Citizenship of the United States

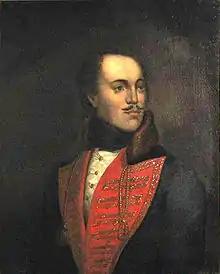
Polish Count Kazimierz Pulaski was awarded with the honorary distinction of "citizen" 230 years after he fought and died in the Revolutionary War.

A person who is considered a citizen by more than one nation has "dual citizenship". It is possible for a United States citizen to have dual citizenship; this can be achieved in various ways, such as by birth in the United States to a parent who is a citizen of a foreign country (the foreign nationality may also be transmitted by a grandparent), by birth in another country to a parent(s) who is/are a United States citizen/s, or by having parents who are citizens of different countries. Anyone who becomes a naturalized United States citizen is required to renounce any prior "allegiance" to other countries during the naturalization ceremony.